Greeks in Romania

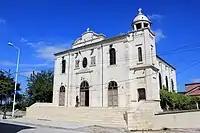
Eastern Orthodox Church "Metamorphosis" in Constanța, with service occasionally held in Greek

Among the towns and communes in Romania with the highest proportions of Greeks as of 2011 are Izvoarele (43.82%) and Sulina (1.69%), both in Tulcea County.